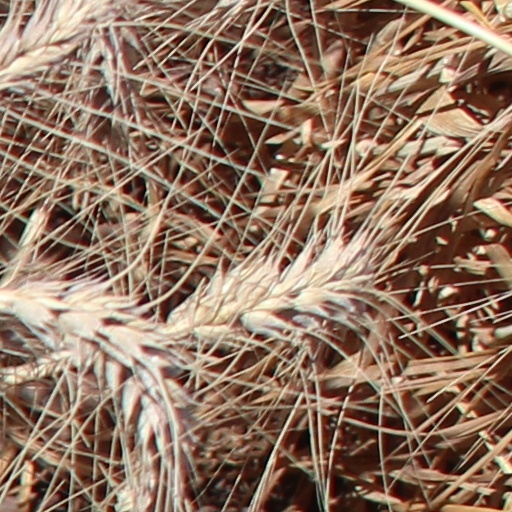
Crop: wheat